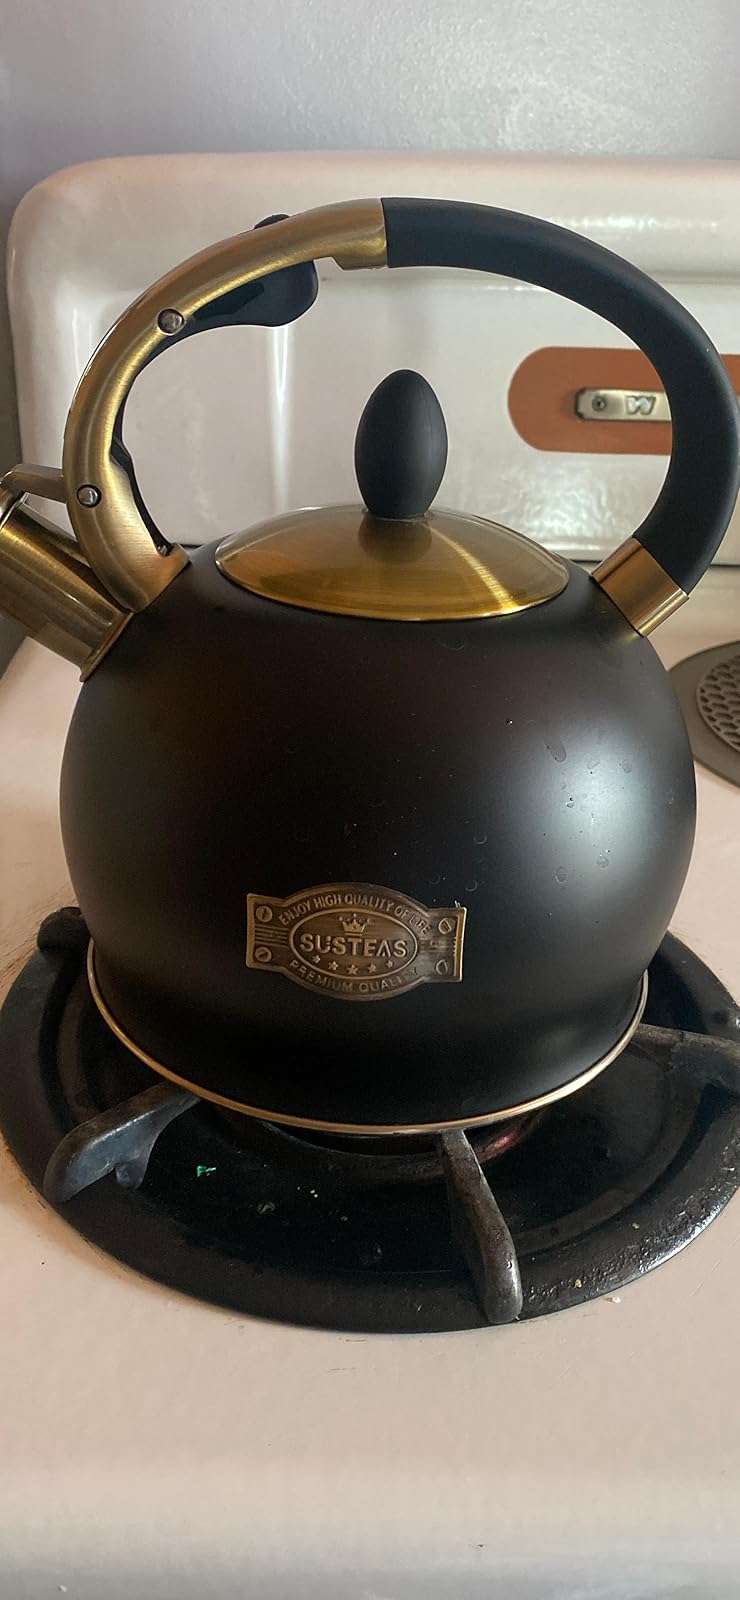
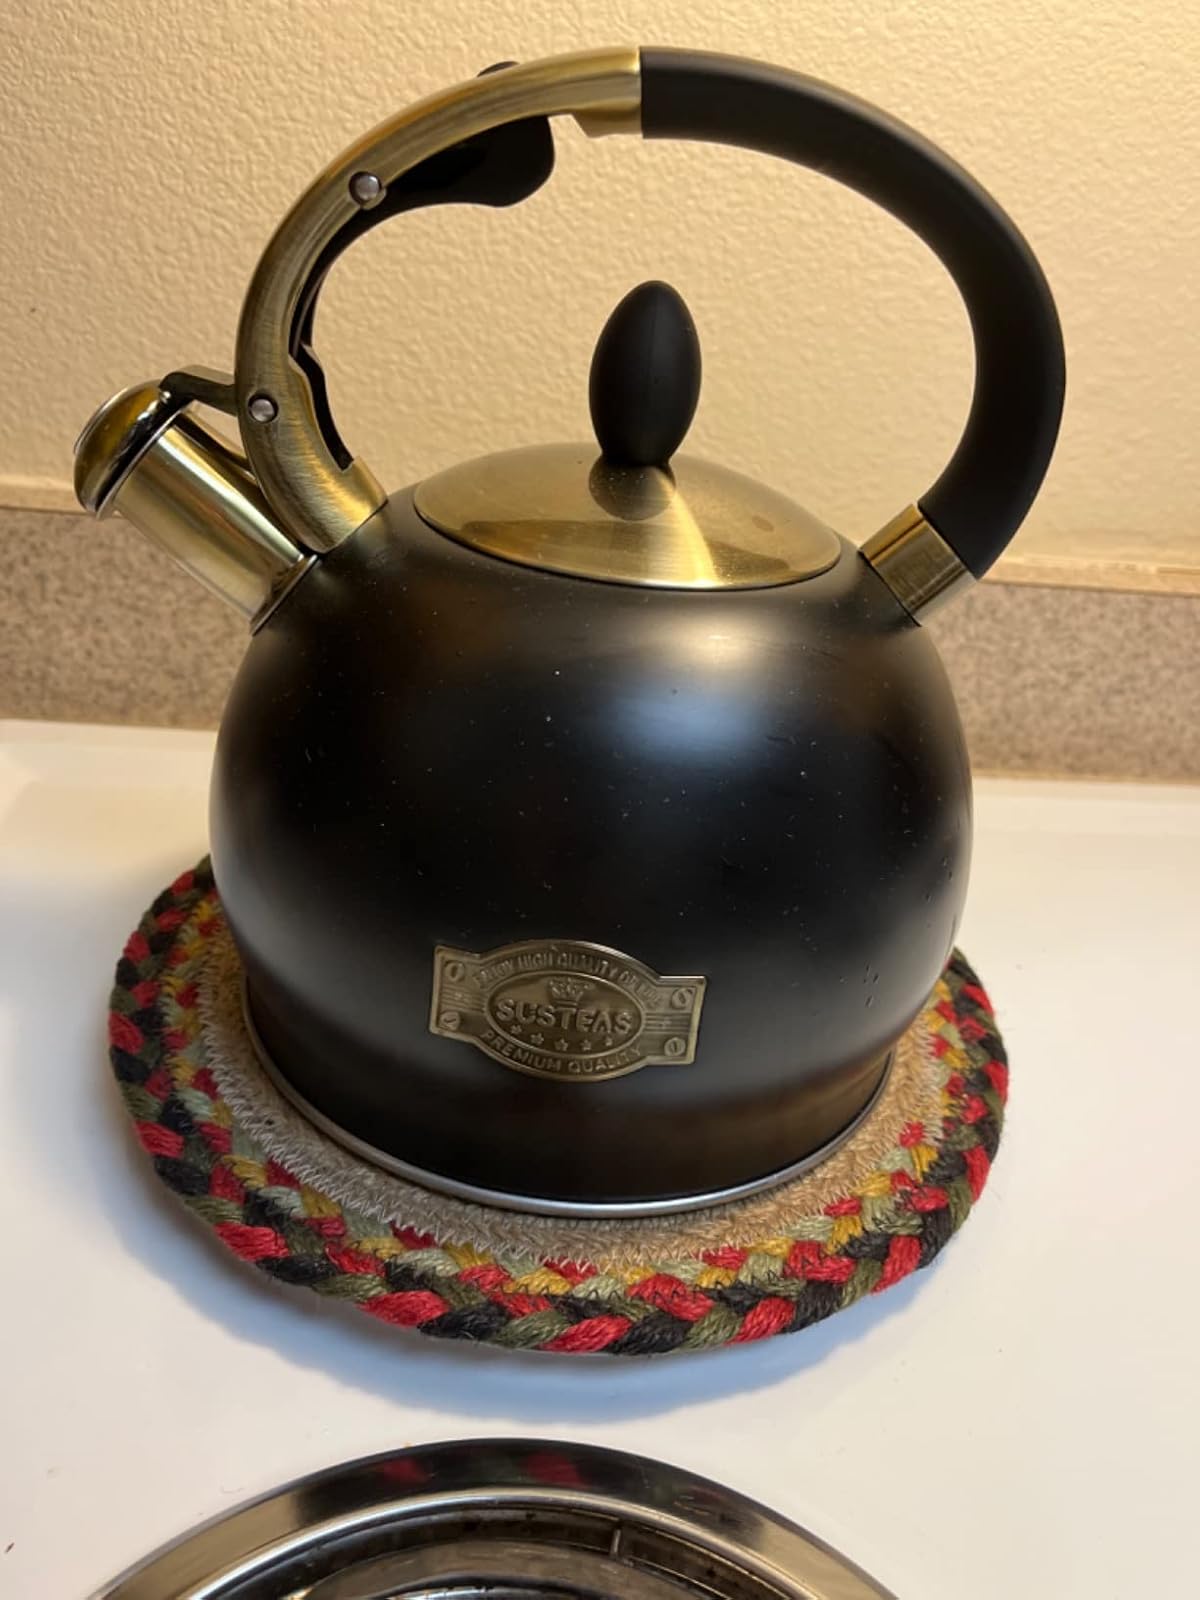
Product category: items_kettle
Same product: yes